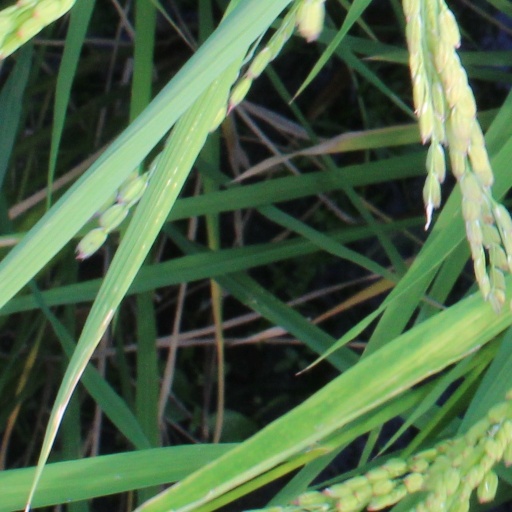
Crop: rice